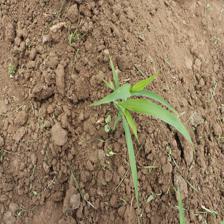
Label: Sorghum